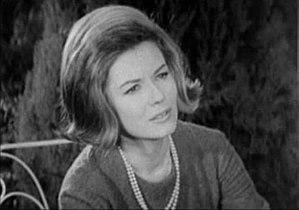
Je suis une légende est un film de science-fiction italo-américain coréalisé par Ubaldo Ragona et Sidney Salkow, sorti en 1964. Il s'inspire du roman de Richard Matheson : Je suis une légende.